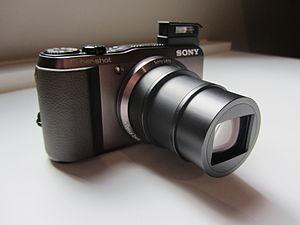
Le Cyber-shot DSC-HX20V est un appareil photographique numérique de type compact gros-zoom fabriqué par Sony et sorti en avril 2012.